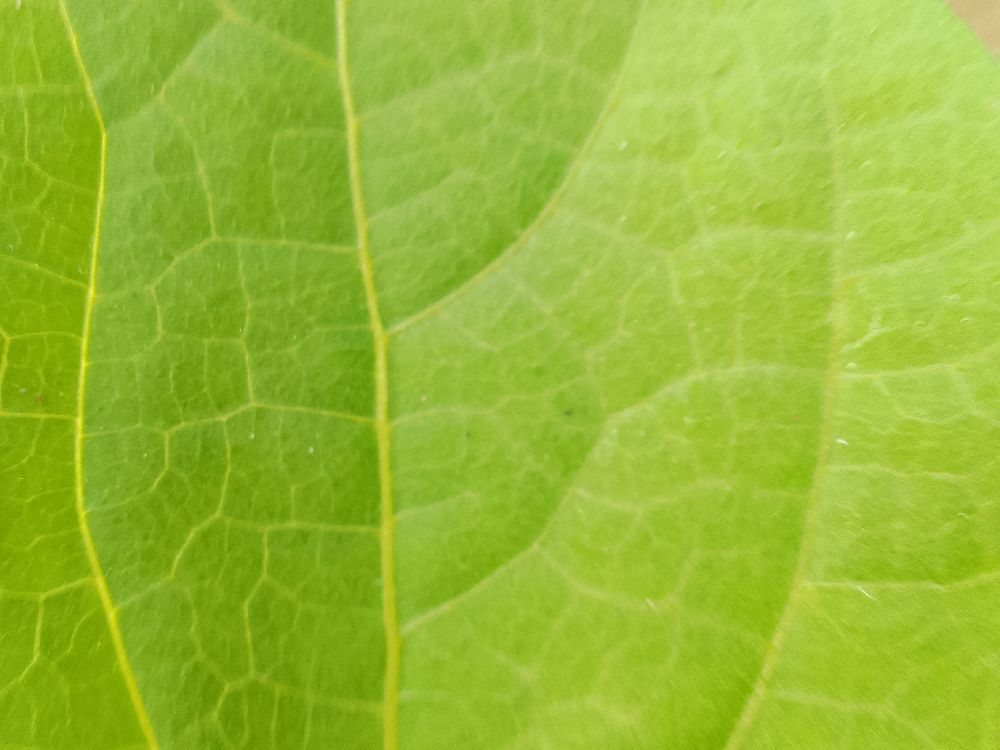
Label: healthy